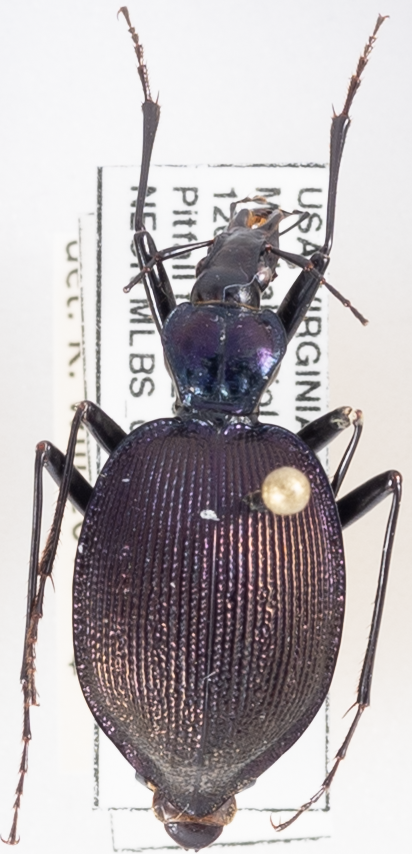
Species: Scaphinotus andrewsii
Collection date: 2018-08-28
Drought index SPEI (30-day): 1.69
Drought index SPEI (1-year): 0.8
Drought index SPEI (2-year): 0.8